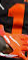
Number: 1